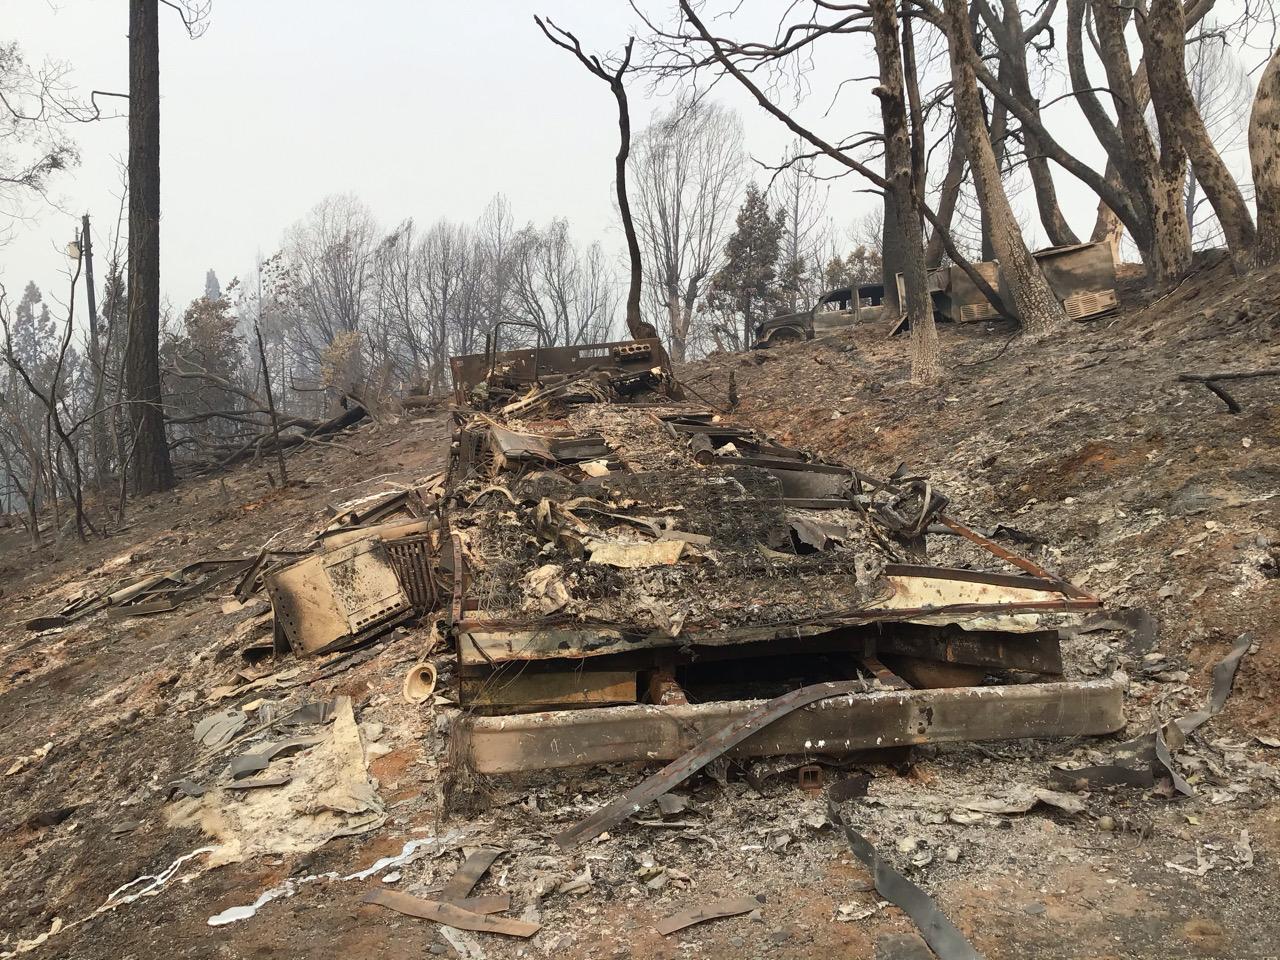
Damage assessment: destroyed